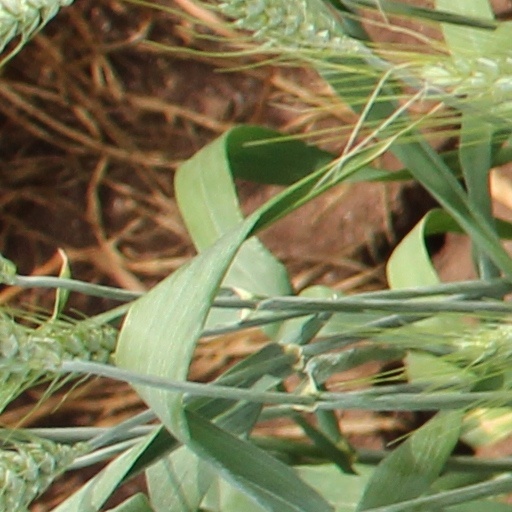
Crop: wheat